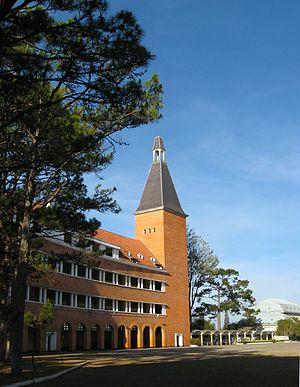
Dotée d'une architecture unique et de valeur, la Ville de Dalat se présente comme un musée de l'architecture européenne du 20e siècle. Ses ouvrages architecturaux furent en grande partie construits pendant la période de la naissance de la ville à l'époque coloniale. Les ouvrages de cette période réflètent les styles architecturaux européens comme l'architecture romane, l'architecture gothique, l'architecture néoclassique française... Après l'année 1954, les architectes vietnamiens ont apporté leurs propres contributions sous forme d'œuvres aux allures modernes et aux traits plus fins. Au fil du temps, les styles architecturaux des ouvrages ont aussi évolué, allant de l'architecture coloniale initiale simple au néoclassicisme et au style moderne... Certains bâtiments de Dalat présentent même une combinaison de l'architecture occidentale avec l'architecture autochtone. Il existe en outre de nombreux temples et pagodes aux traits profondément orientaux, contribuant ainsi à la diversité architecturale de la ville.